Homoranthus wilhelmii

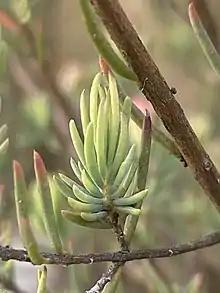
Foliage

Homoranthus wilhelmii, commonly known as the eastern feather flower, is a species of flowering plant in the family Myrtaceae and is endemic to South Australia. It is a small, spreading shrub with cylindrical to flattened leaves and white or pink flowers arranged in corymbs on the ends of branchlets. The distribution includes an area on the Yorke Peninsula, but it is most common on the southern Eyre Peninsula.